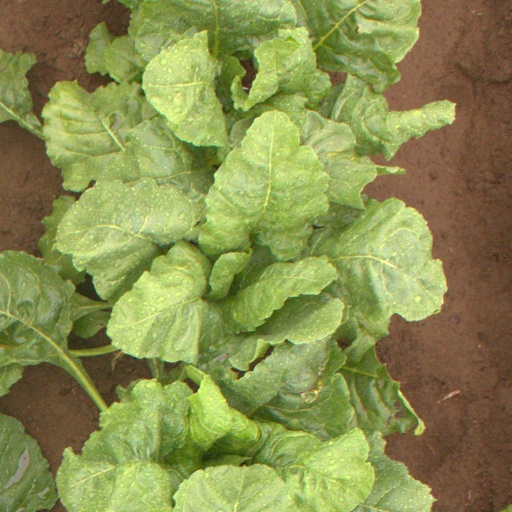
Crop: sugar beet